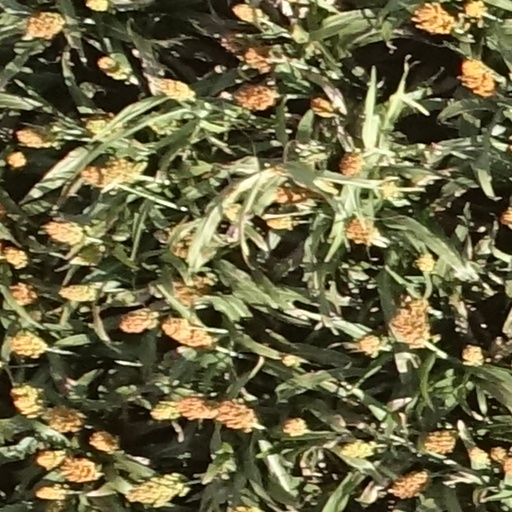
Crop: sorghum